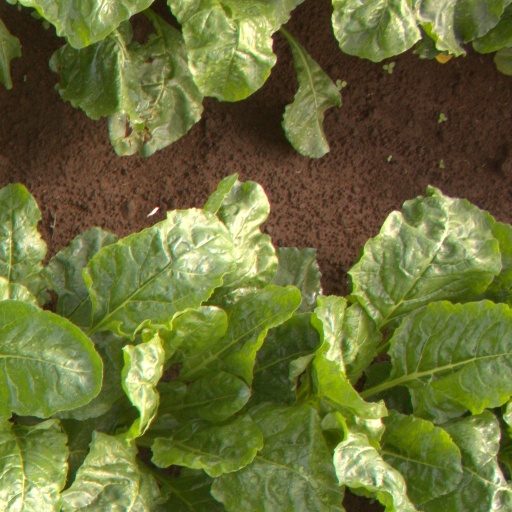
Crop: sugar beet